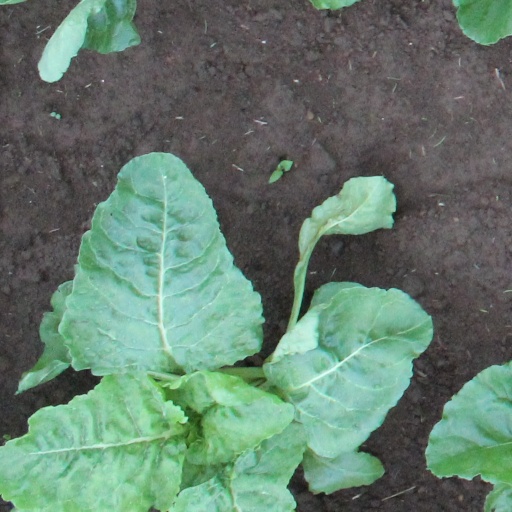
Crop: sugar beet